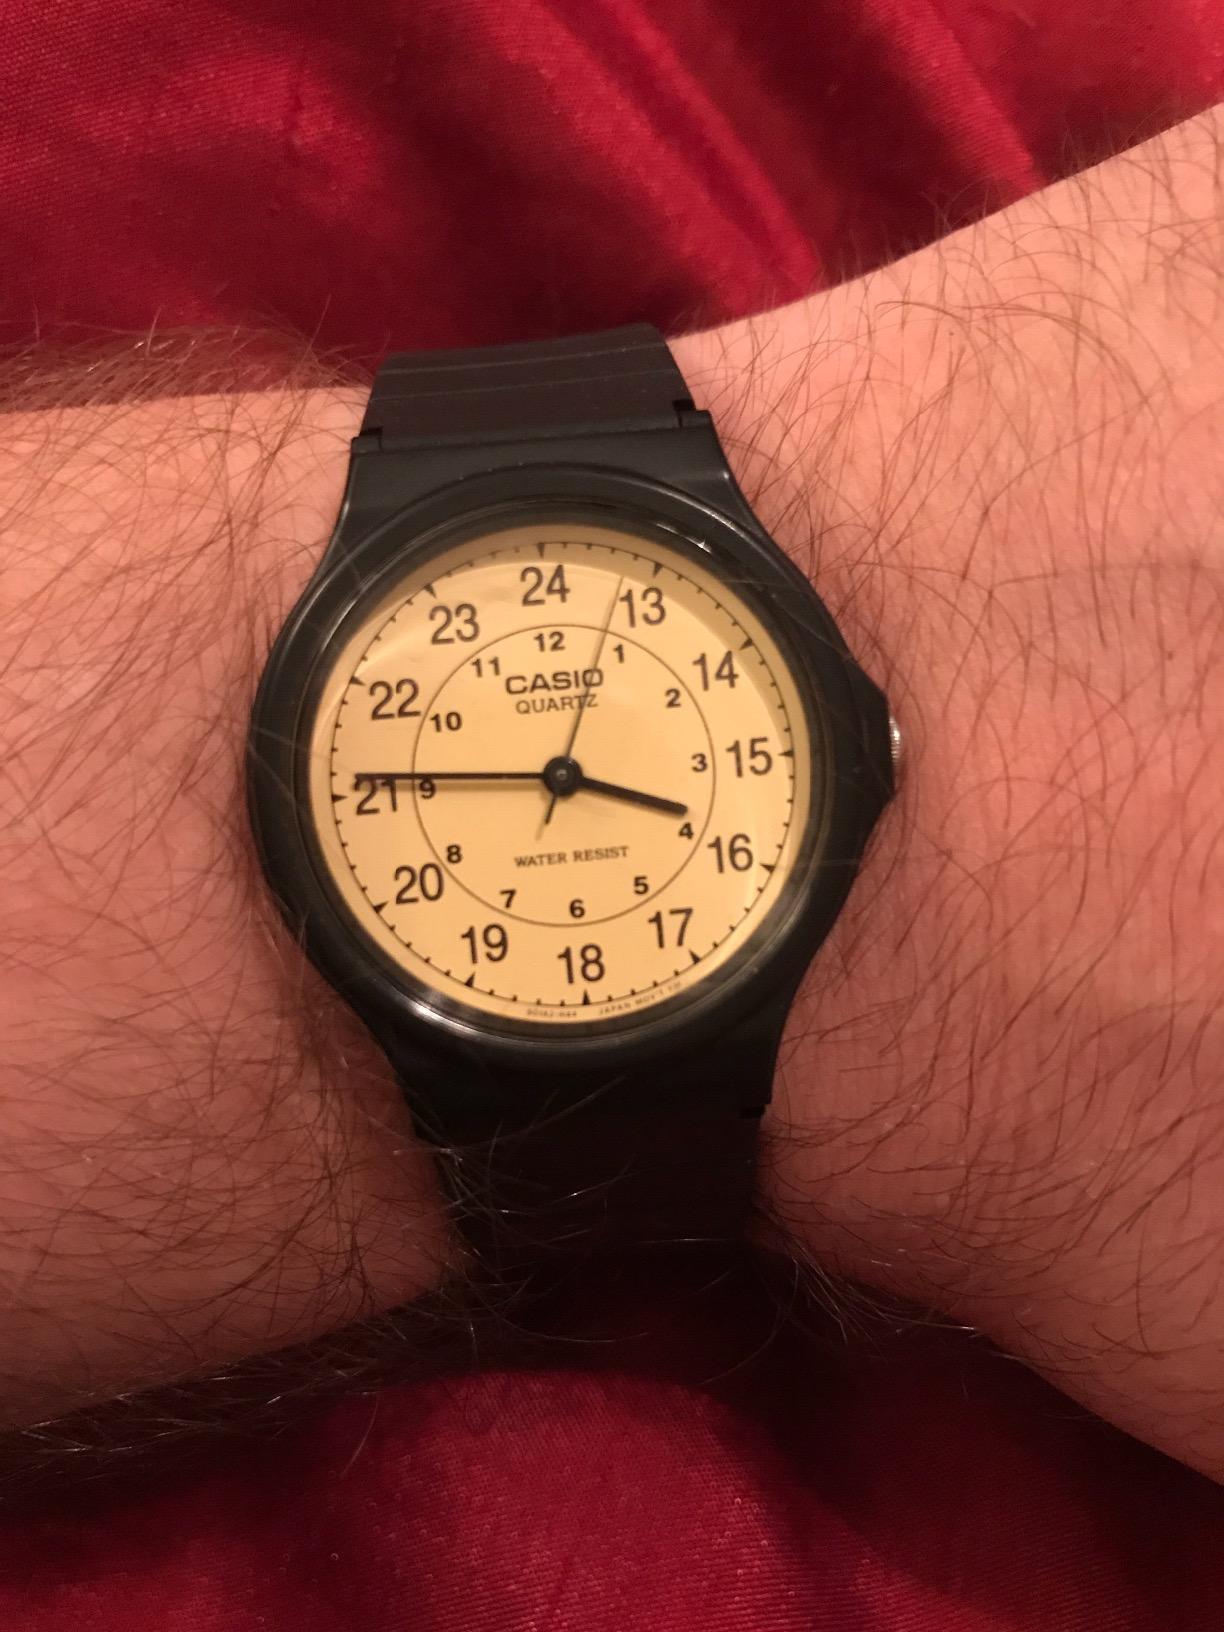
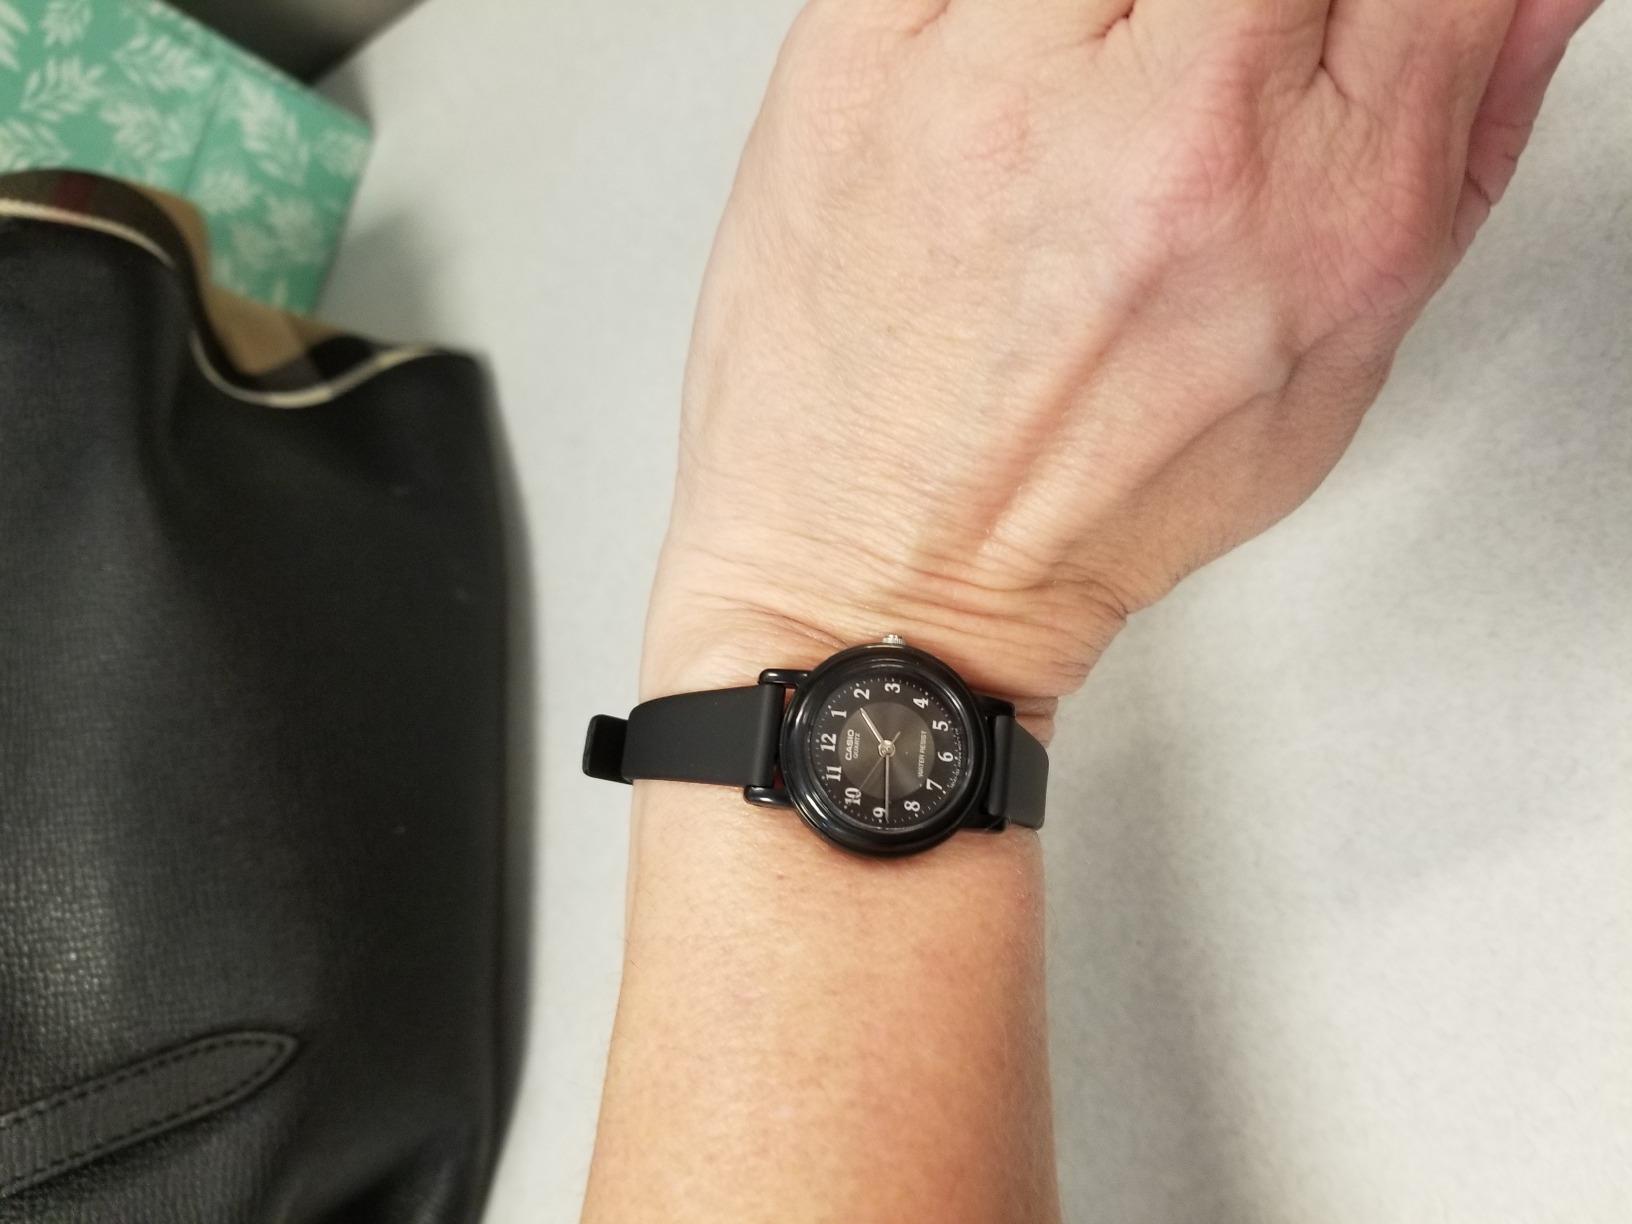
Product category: accessories_watch
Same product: no